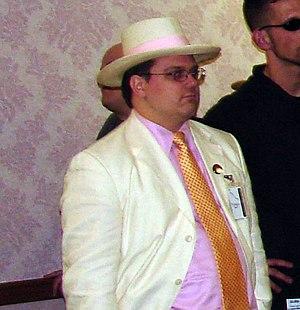
Le jeu de rôle grandeur nature ou simplement grandeur nature est une forme de jeu de rôle dans laquelle les joueurs incarnent physiquement un personnage dans un univers fictif. Les joueurs interprètent leur personnage par des interactions et des actions physiques, d'après des règles de jeu et l'arbitrage d'organisateurs.